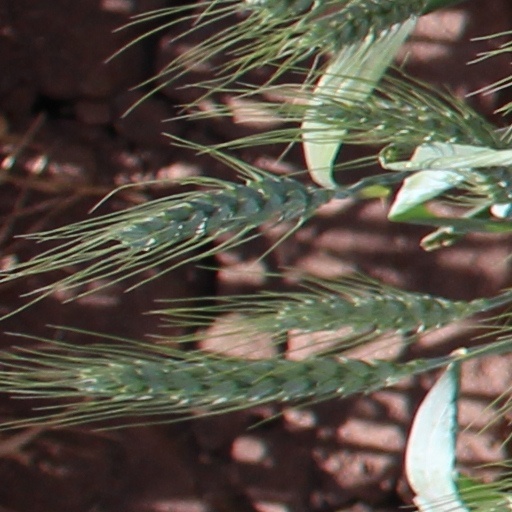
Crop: wheat